Guantanamo Bay detention camp

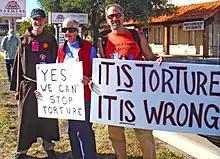
protest against US policy on torture

A manual called "Camp Delta Standard Operating Procedure" (SOP), dated 28 February 2003, and designated "Unclassified//For Official Use Only", was published on WikiLeaks. This is the main document for the operation of Guantánamo Bay, including the securing and treatment of detainees. The 238-page document includes procedures for identity cards and 'Muslim burial'. It is signed by Major General Geoffrey D. Miller. The document is the subject of an ongoing legal action by the American Civil Liberties Union (ACLU), which has been trying to obtain it from the Department of Defense.